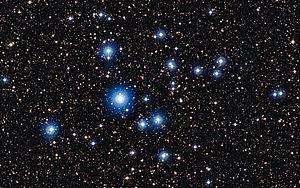
NGC 2547 est un amas ouvert situé dans la constellation des Voiles. Il a été découvert par l'astronome français Nicolas-Louis de Lacaille en 1751 depuis l'Afrique du Sud.